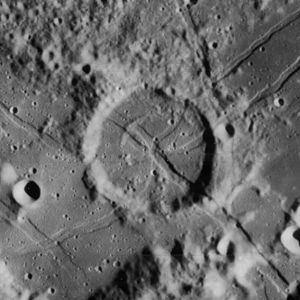
De Gasparis (månekrater)
de Gasparis er et nedslagskrater på Månen. Det befinder i den sydvestlige del af Månens forside og er opkaldt efter den italienske astronom Annibale de Gasparis.